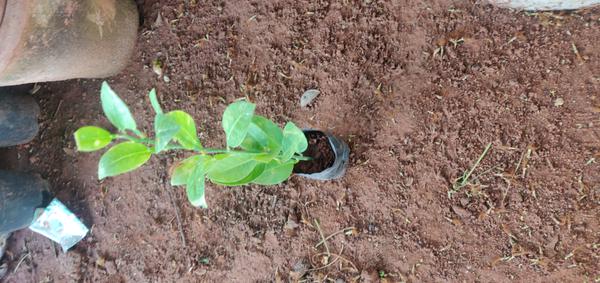
Plant: Lemon